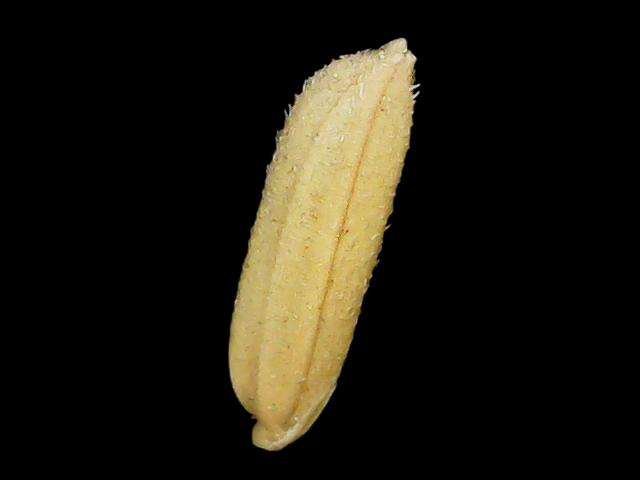
Rice variety: Binadhan16